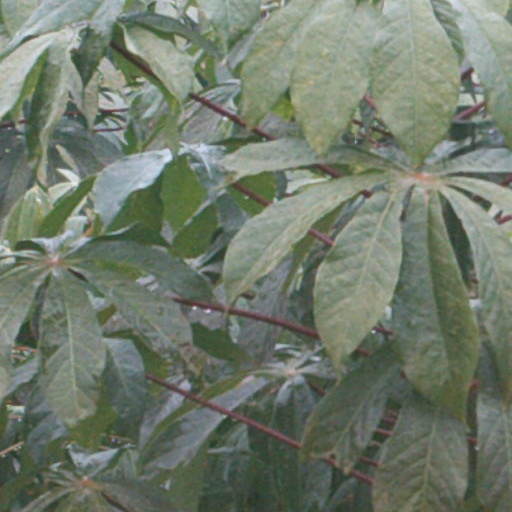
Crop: cassava